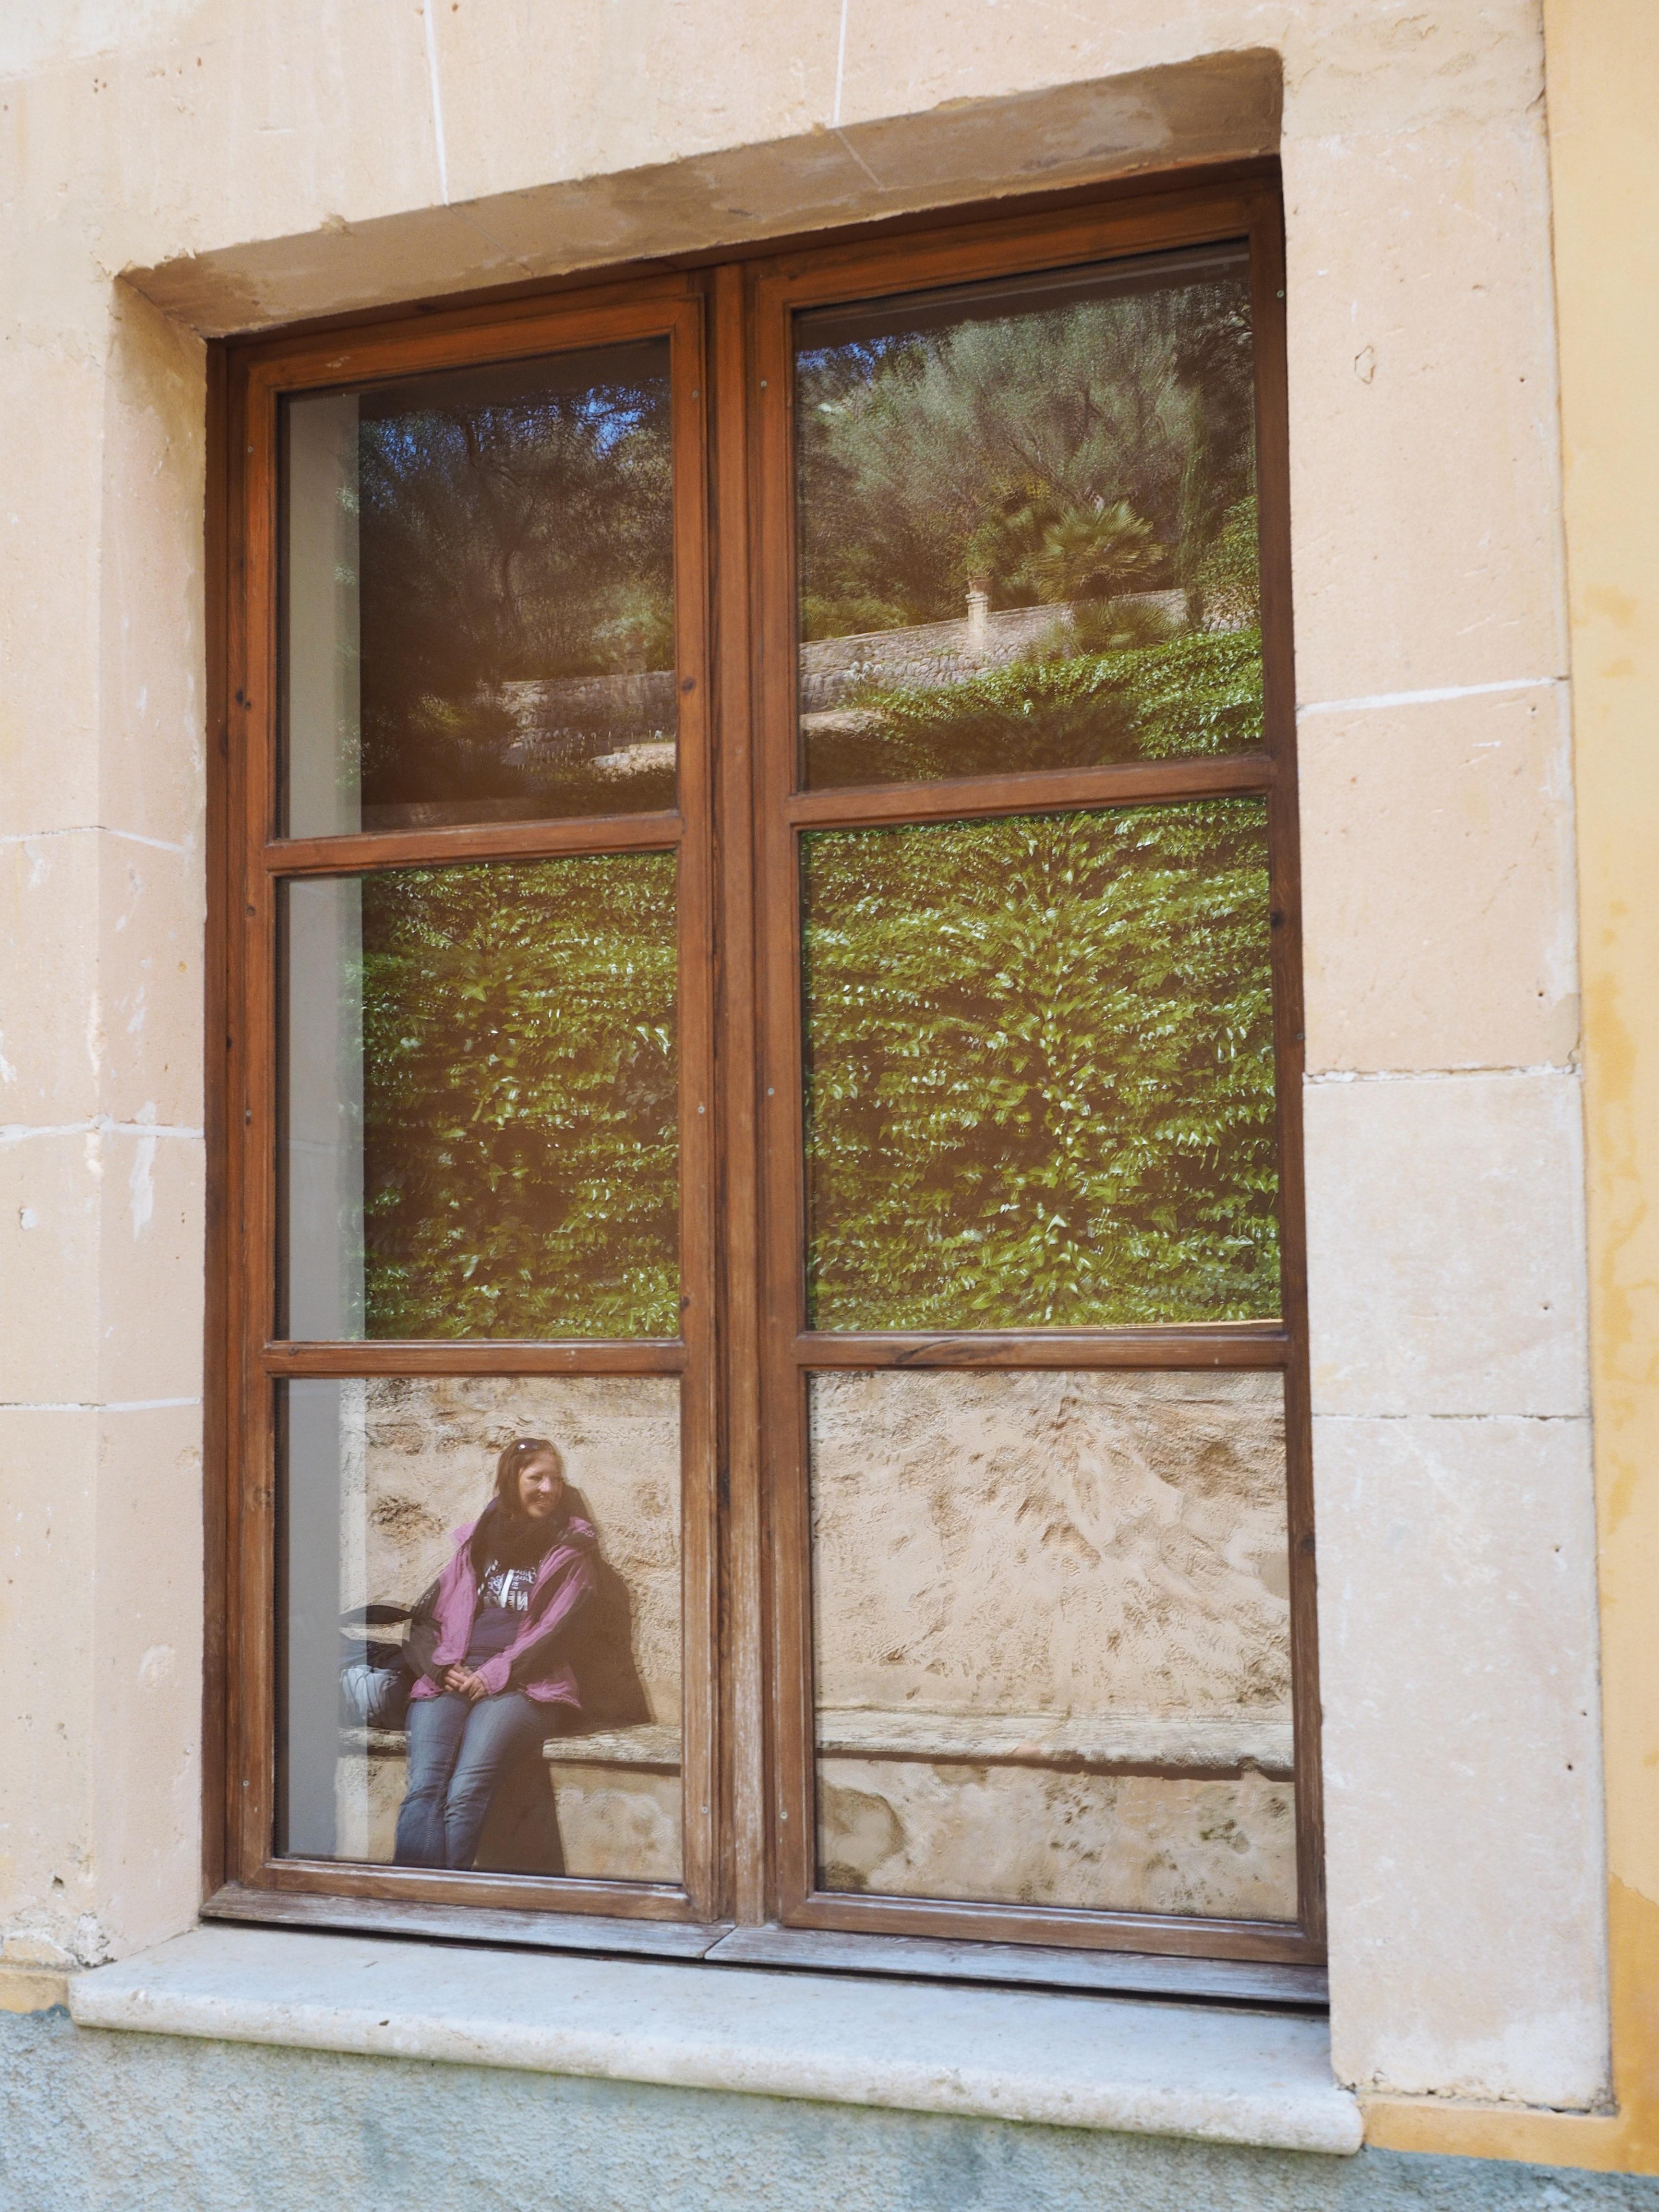
person, wood, window, wall, facade, rest, door, interior design, sit, bank, mirroring, recovery, window covering, sash window